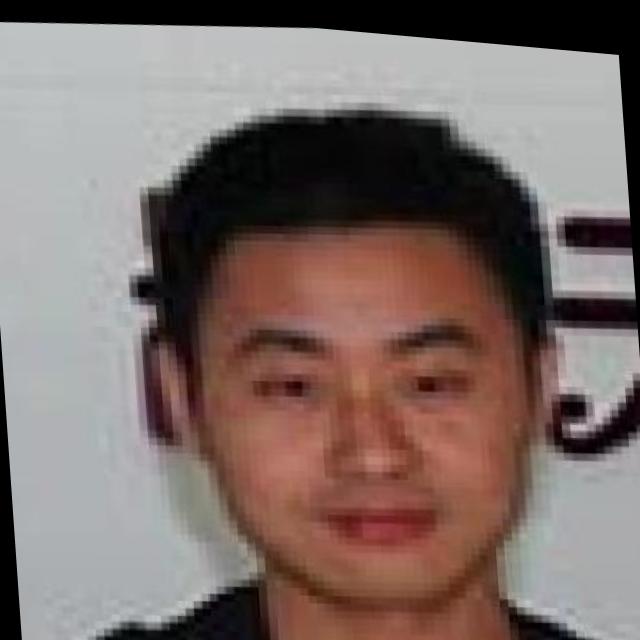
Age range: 21-44